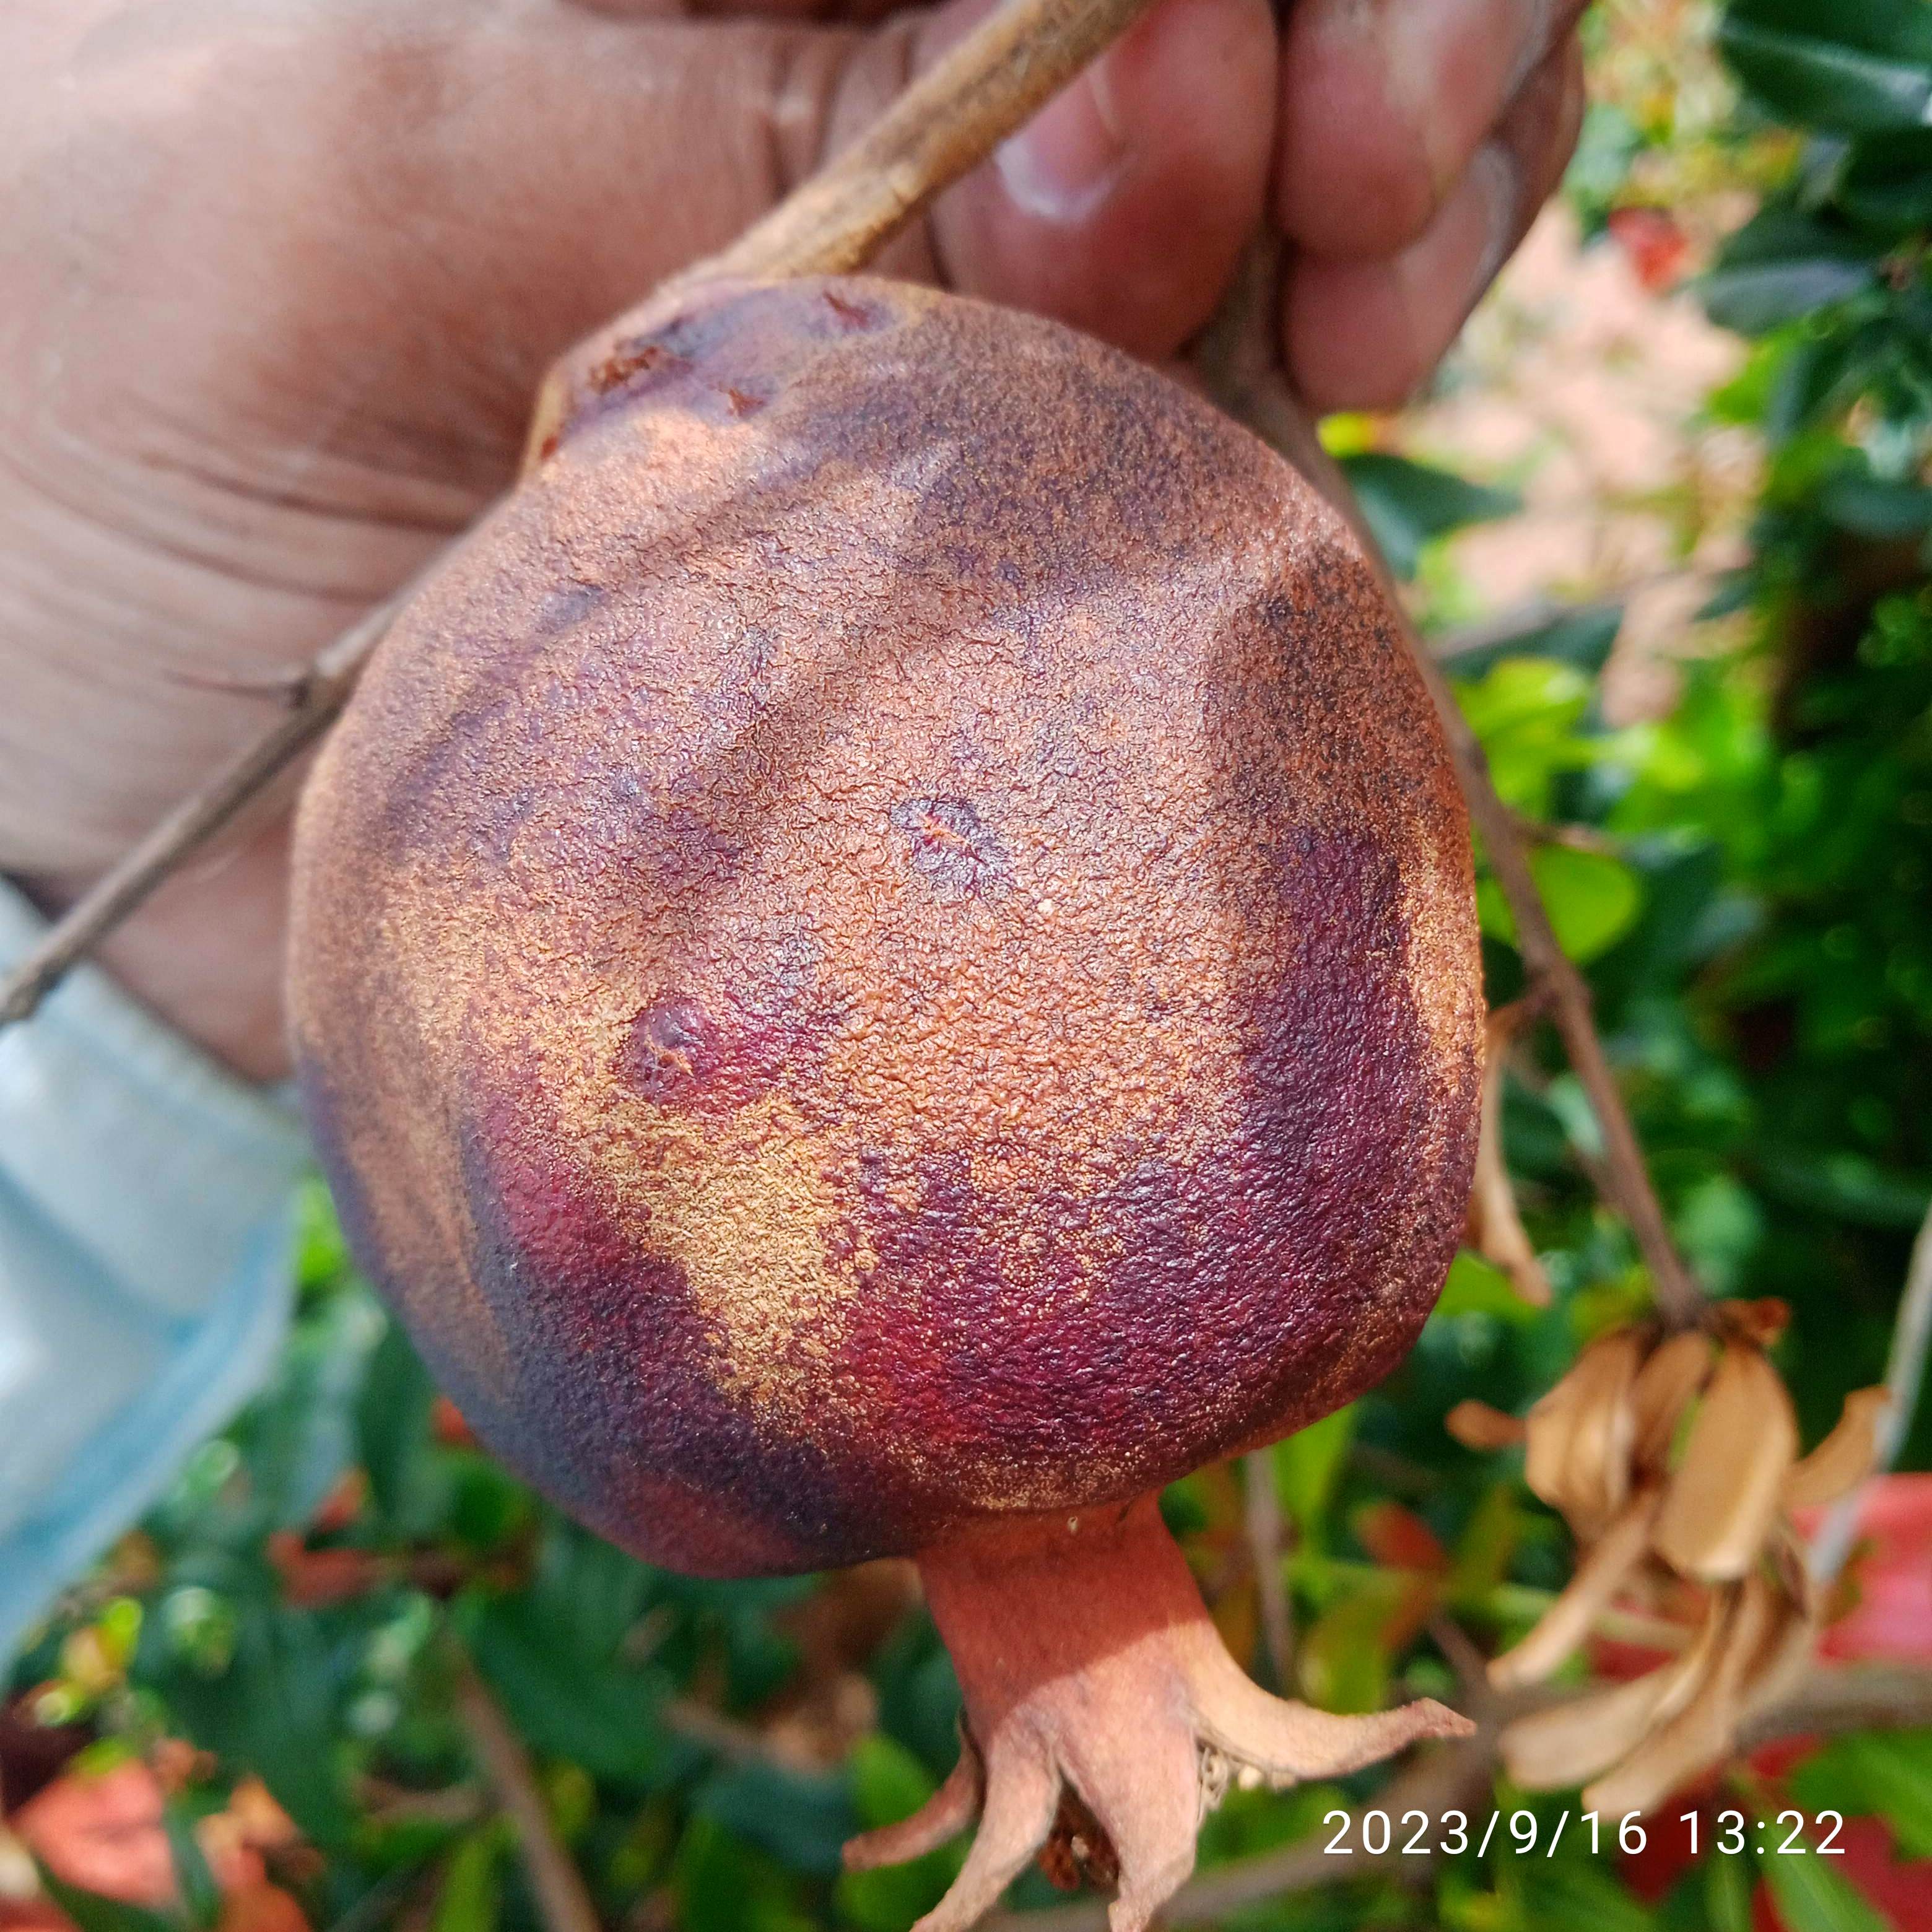
Label: Alternaria